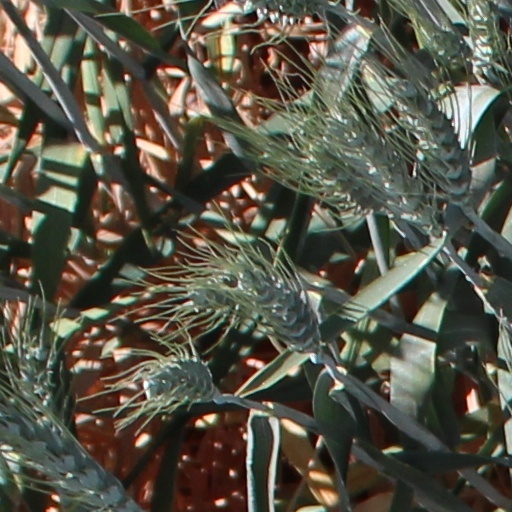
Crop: wheat